Big Joe Turner

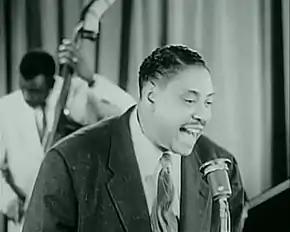
Turner performing in the 1955 film "Rock 'n' Roll Revue"

In 1951, while performing with the Count Basie Orchestra at Harlem's Apollo Theater as a replacement for Jimmy Rushing, he was spotted by Ahmet and Nesuhi Ertegun, who contracted him to their new recording company, Atlantic Records. Turner recorded a number of successes for them, including the blues standards "Chains of Love" and "Sweet Sixteen". Many of his vocals are punctuated with shouts to the band members, as in "Boogie Woogie Country Girl" ("That's a good rockin' band!", "Go ahead, man! Ow! That's just what I need!" ) and "Honey Hush" (he repeatedly sings, "Hi-yo, Silver!", a famous command used by the Lone Ranger on his popular radio show, to his horse named Silver). Turner's records reached the top of the rhythm-and-blues charts. Some of his songs were so risqué that some radio stations refused to play them, but they received much play on jukeboxes.